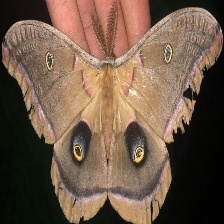
Species: POLYPHEMUS MOTH